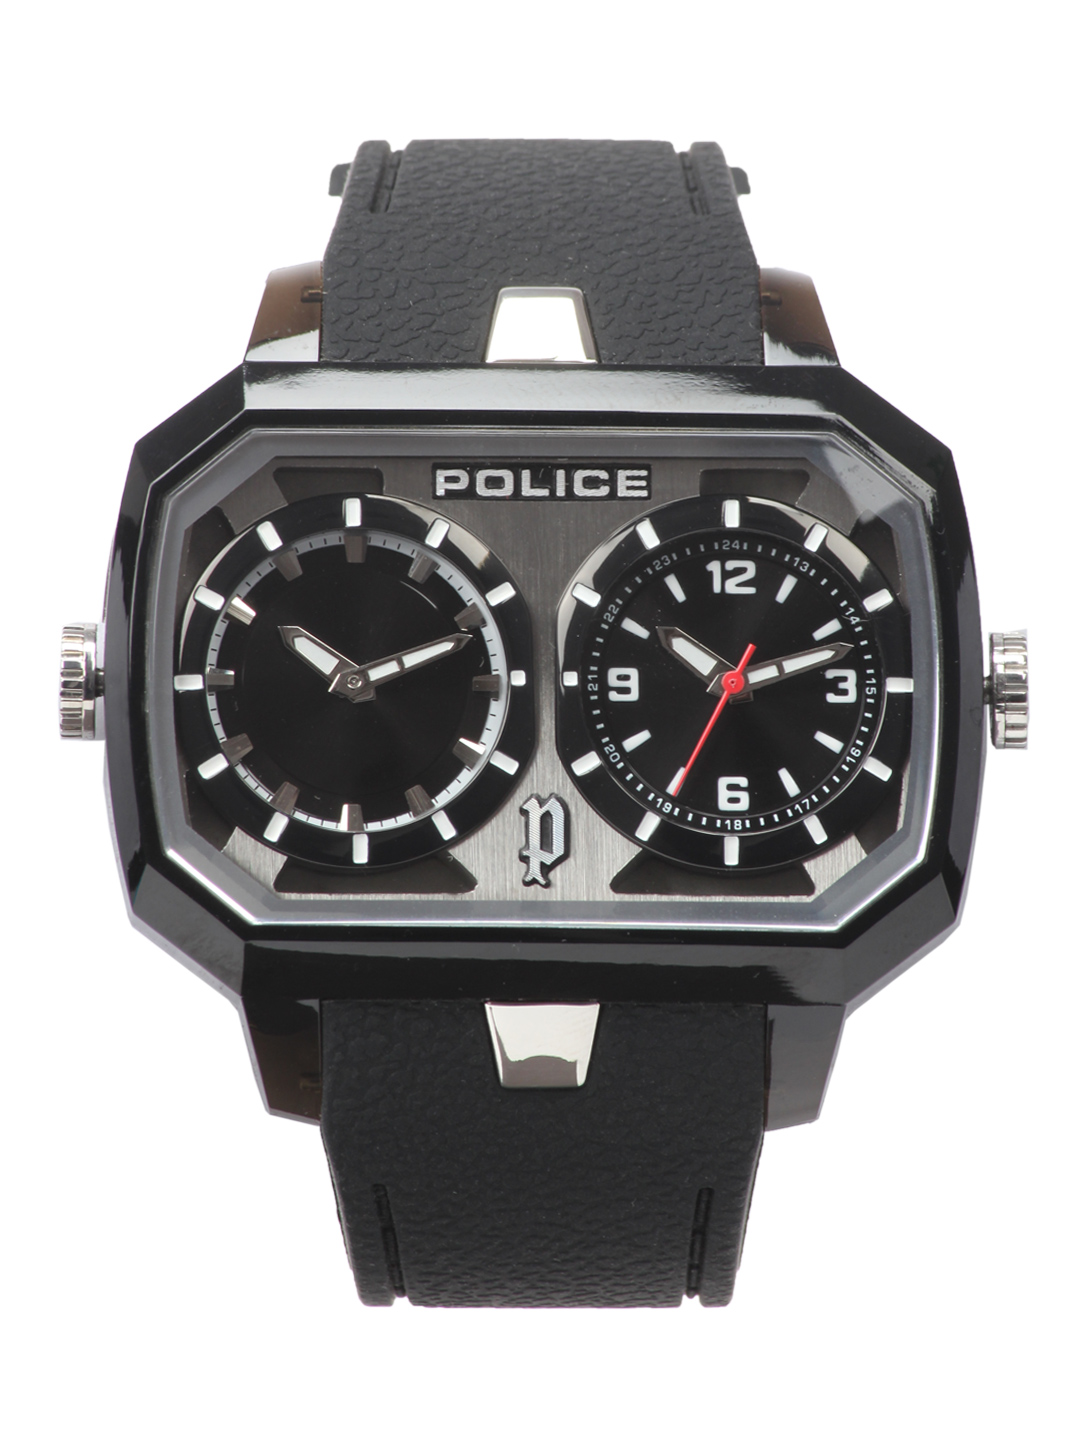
Police Men Black Dual Dial Watch PL13076JPB-02A
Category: Accessories / Watches / Watches
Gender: Men
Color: Black
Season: Winter 2016
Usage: Casual